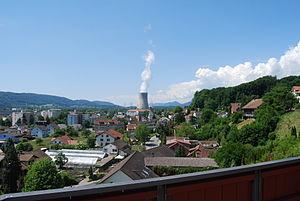
Le district de Gösgen est un ancien district suisse, situé dans le canton de Soleure. Il forme depuis 2005, avec le district d'Olten, la circonscription électorale d'Olten-Gösgen.